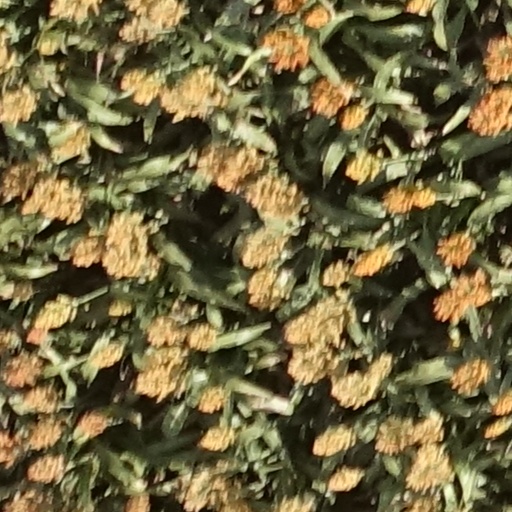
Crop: sorghum